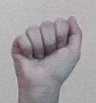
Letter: saad